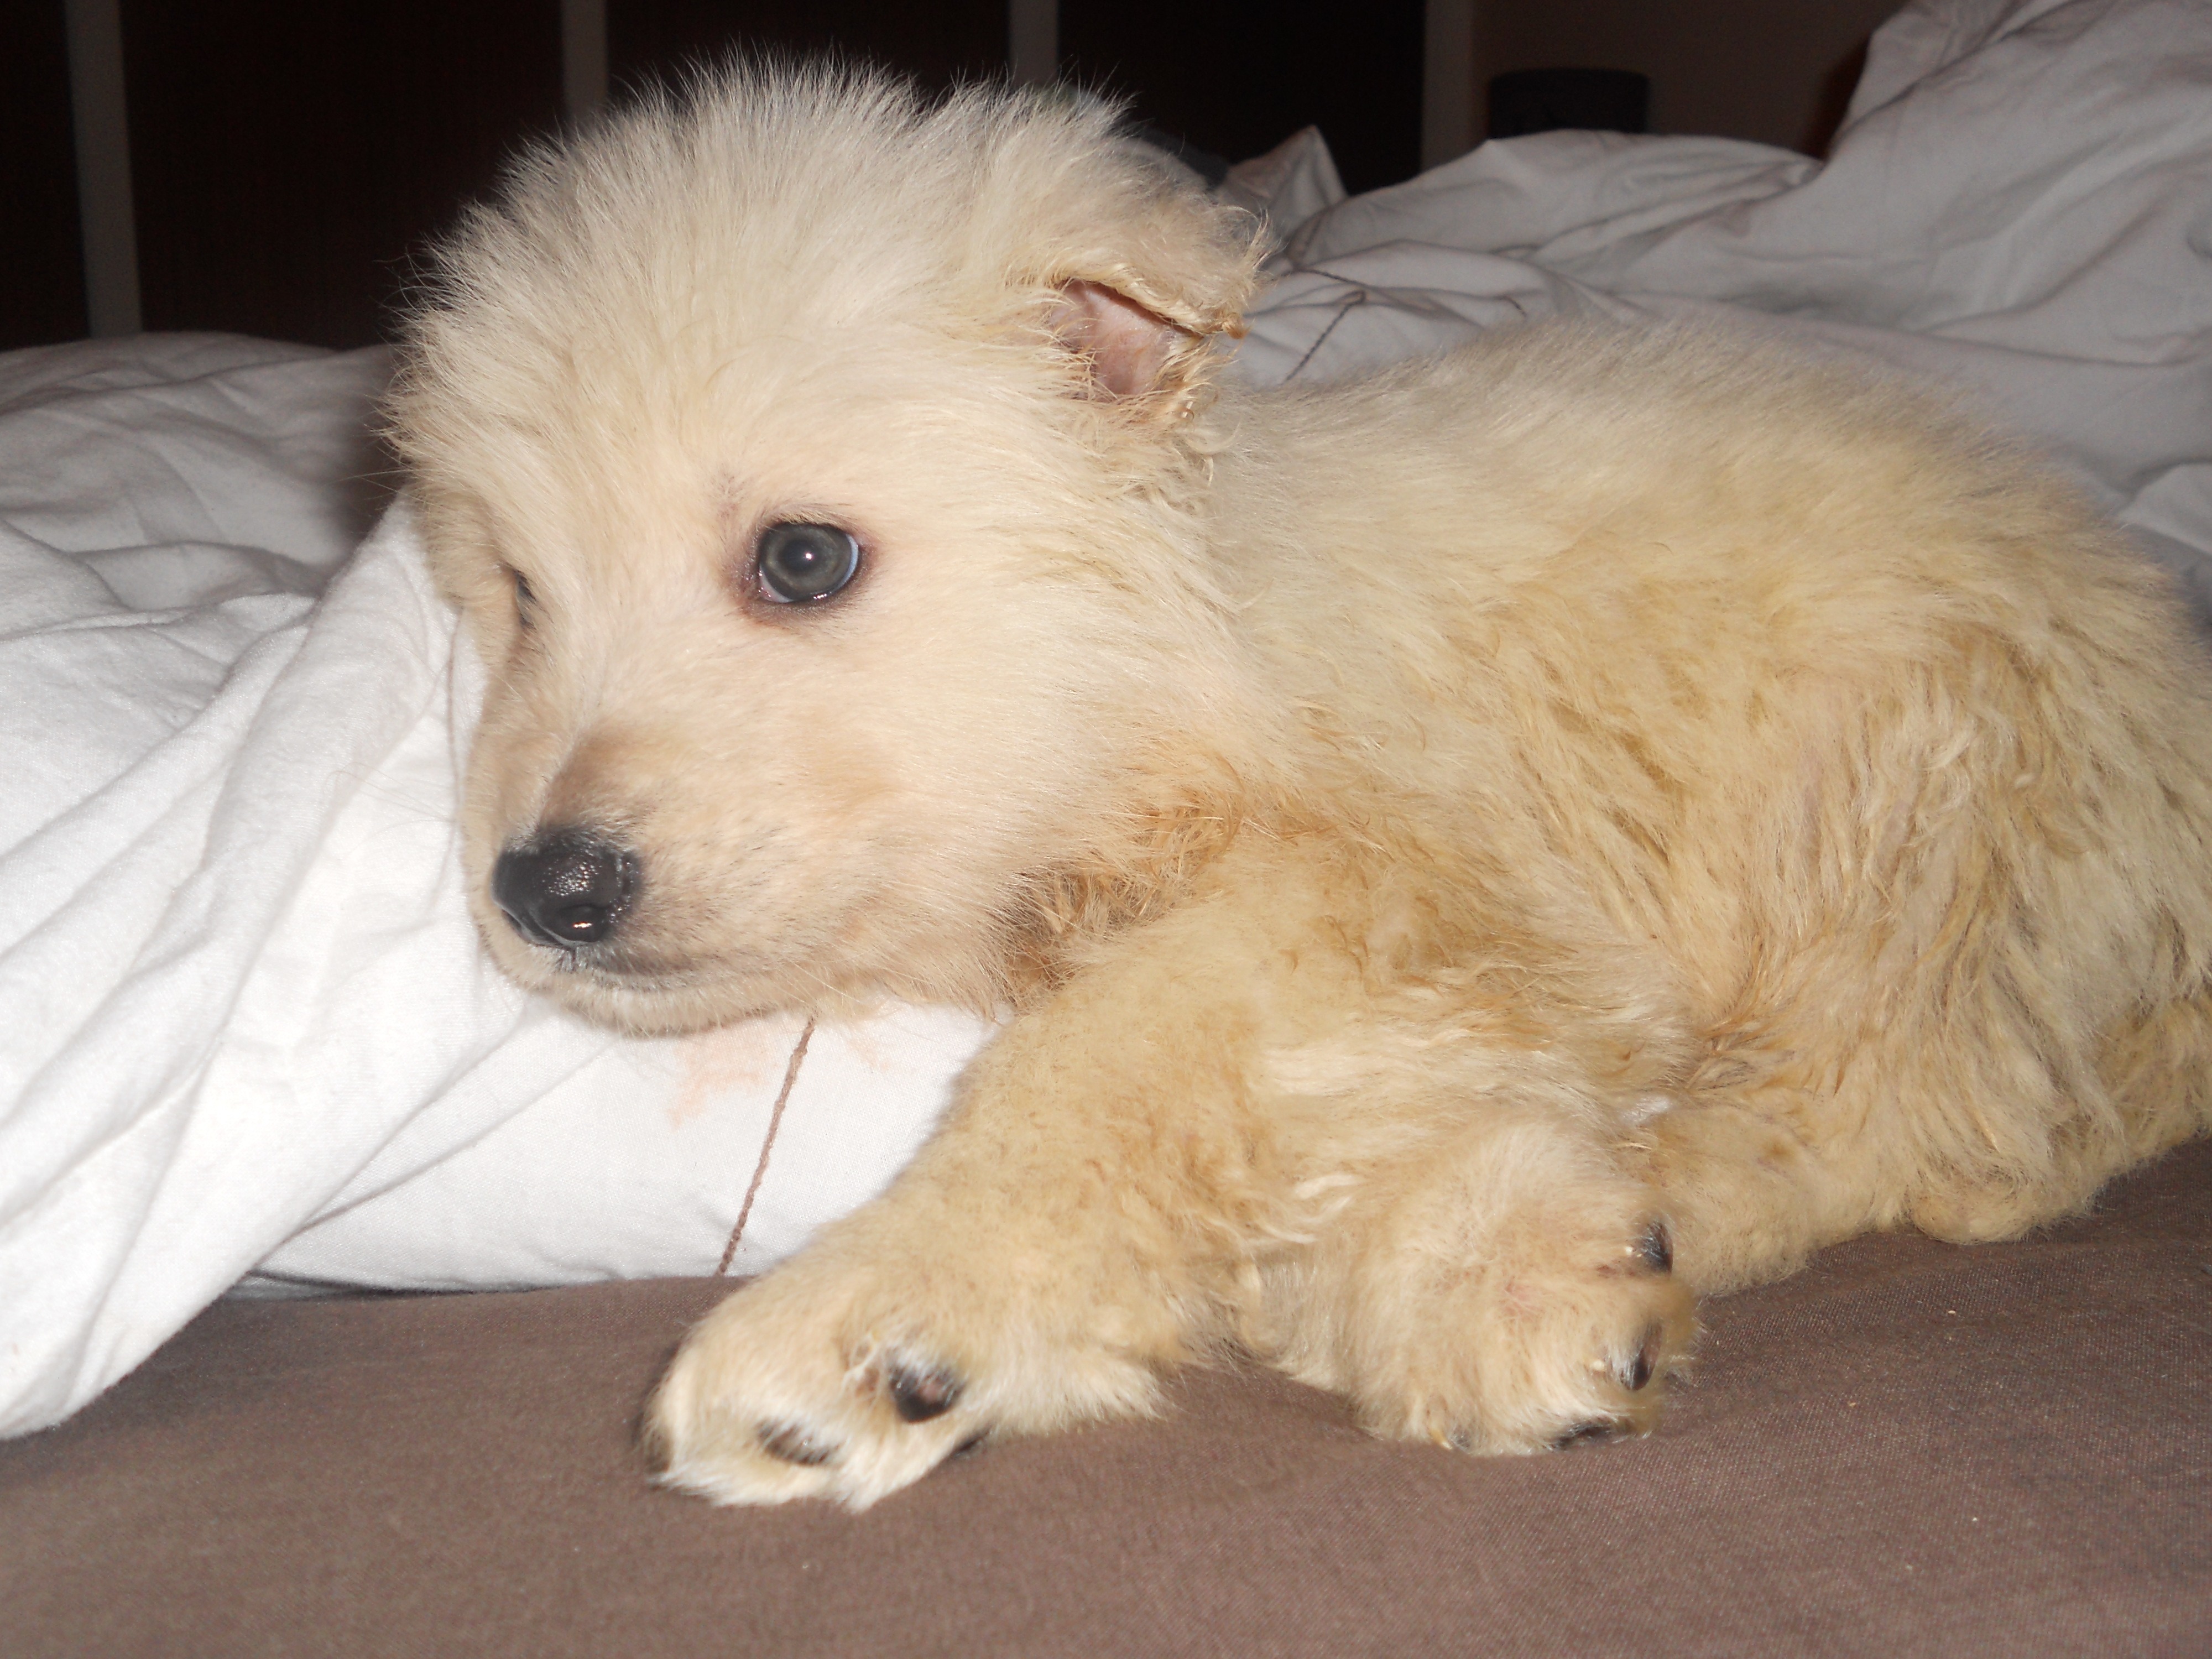
puppy, dog, animal, cute, canine, pet, fur, young, small, mammal, outdoors, pets, golden retriever, furry, vertebrate, domestic, adorable, dog breed, pup, doggy, puppies, goldendoodle, coton de tulear, dog like mammal, carnivoran, dog breed group, schnoodle, dog crossbreeds, german spitz